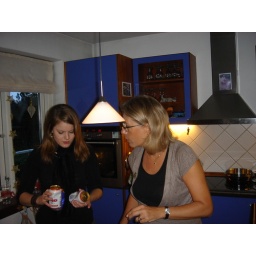
In a fancy'designer' Danish kitchen - they had such a nice house in the Copenhagen suburbs, but now live in Malaga!